Pierre-Joseph Redouté

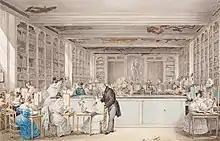
Julie Ribault, "Redoute's school of botanical drawing in the Salle Buffon of the Jardin des Plantes", 1830 (Fitzwilliam Museum)

Cheveau, a Parisian dealer, brought the young artist to the attention of the botanical artist Gerard van Spaendonck at the Jardin du Roi, which became the Jardin des plantes of the National Museum of Natural History, France in 1793, after the Revolution. Van Spaendonck became another of Redouté's teachers, especially influencing his handling of watercolour.